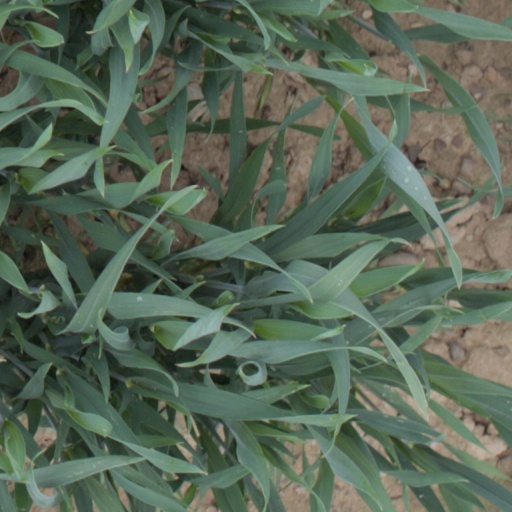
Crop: wheat